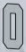
Number: 0